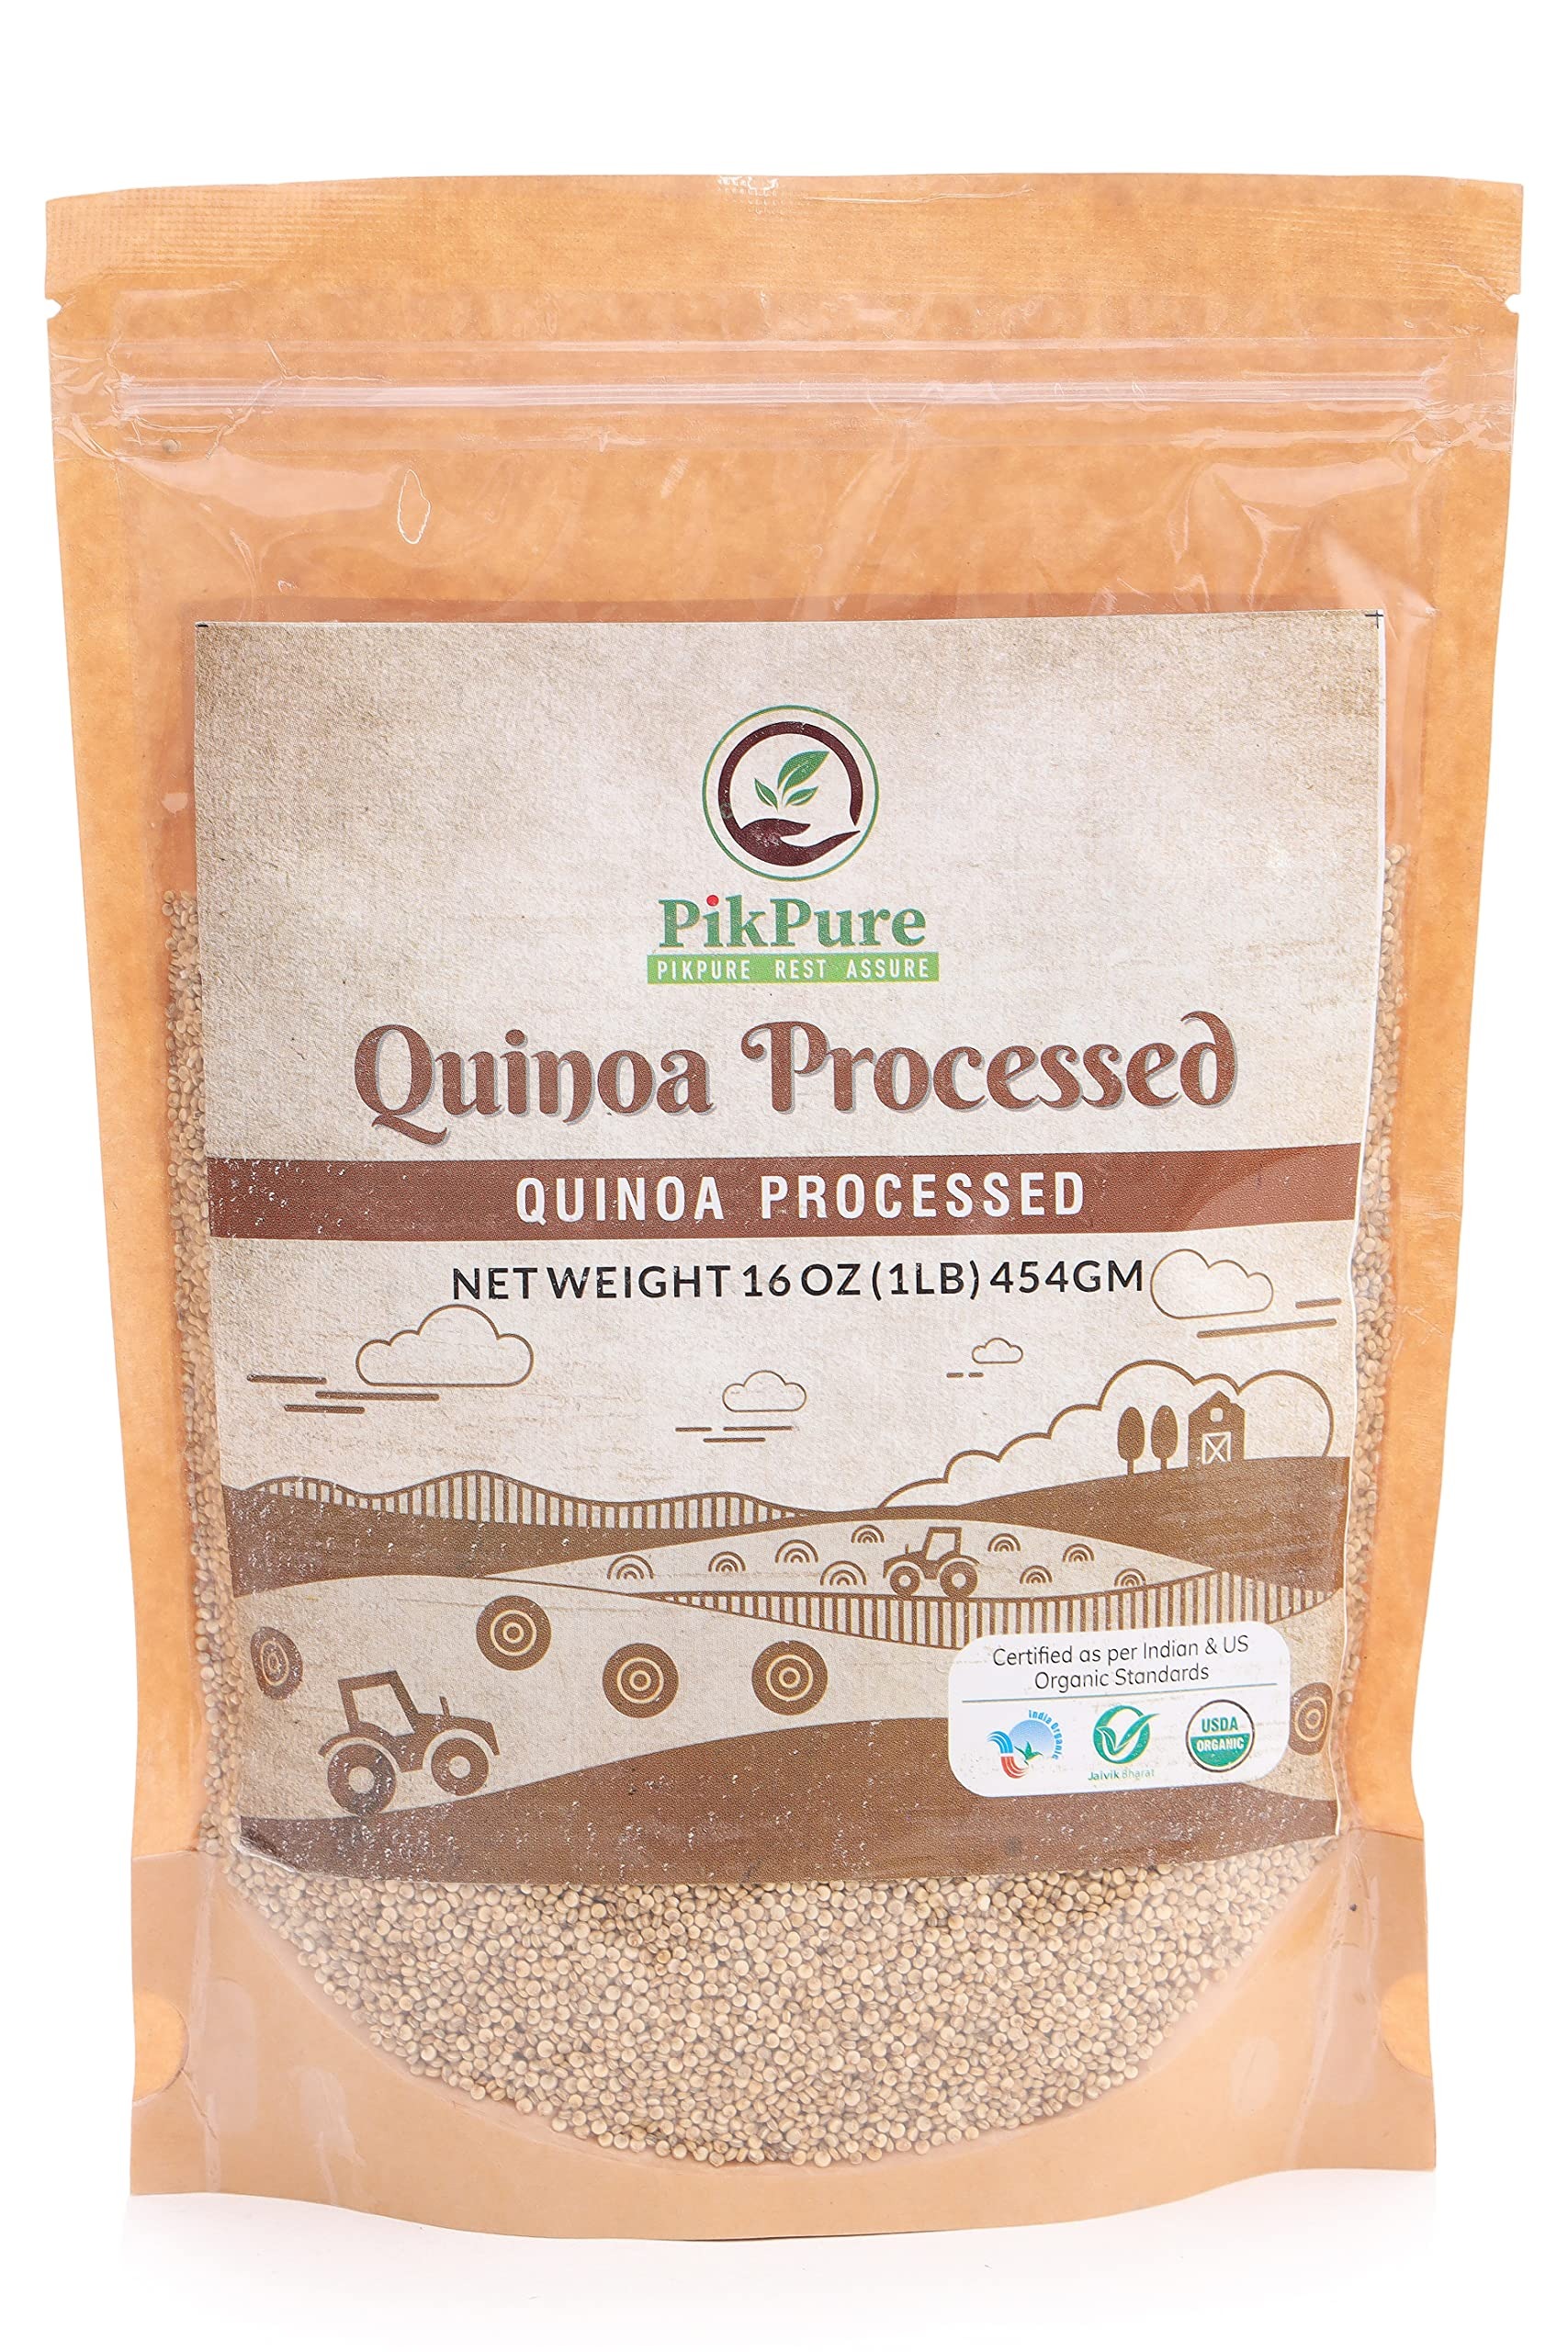
Item Name: PikPure 1lbs Organic Quinoa Processed - Superfood, Protein & Fiber Rich
Bullet Point 1: ORGANIC QUINOA PROCESSED: Organic quinoa seeds are high in fiber and contain omega-3 fatty acids, which assist to increase energy, manage blood sugar and promote heart health.
Bullet Point 2: ESSENTIAL NUTRIENTS: Quinoa contains more magnesium, iron, fibre and zinc than many other grains, making it a good source of antioxidants and minerals. Quinoa also contains vitamins and minerals.
Bullet Point 3: IMMUNITY BOOSTER: Magnesium is required for enzyme work to be carried out properly. Quinoa contains lots of magnesium, it can assist to strengthen your immunity.
Bullet Point 4: HEALTHY SNACKING ON THE GO: Our organic quinoa seeds are a versatile ingredient that may be used to top salads, cereal and other breakfast meals.
Bullet Point 5: HEALTH BENEFIT: Quinoa is abundant in fiber and protein, and has a low glycemic index, all of which have been related to weight loss and better health.
Product Description: <p>Magnesium is required for enzyme work to be carried out properly and quinoa is filled with magnesium, thus it can assist to strengthen your immunity. Quinoa's fibre can lower cholesterol and blood sugar levels, reducing your risk of diabetes and heart disease. Quinoa is high in antioxidants, which protects your heart and other vital organs from harm. A high-antioxidant diet has been related to a lower risk of heart disease.</p> <p>Quinoa is sometimes referred to be a "complete protein" since it includes all of the essential amino acids; however, due to its limited amino acid concentration, it is better classified as "almost complete." Quinoa seeds are abundant in fiber and omega-3 fatty acids, which help to boost energy and regulate weight.</p> <p><strong>Features</strong></p> <ul> <li>Cholesterol free and low fat</li> <li>Rich source of protein.</li> <li>Can be had as a breakfast cereal or as a meal.</li> <li>Comes in easy-to-use, resealable, BPA-free packaging</li> </ul> <p><strong>&nbsp;</strong><strong>About Us</strong></p> <p>PikPure is associated with the organization of a self-help group of organic farmers. PikPure has carefully picked up the best organic products from different ecological zones of India that are globally renowned like spices from Kerala in Southern India &amp; pulses from Central and Western India with a deep focus on product concepts, processes, quality benchmarks, and various product options (flour, lentils, spices, seeds, etc.).</p> <p>PikPure's endeavor is to deliver the best of organic foods simultaneously stimulating the taste buds. PikPure's wide range of organic products are highly dependable/and reliable.</p>
Value: 16.0144
Unit: Ounce

Price: 10.99